Abraham Dirk Loman

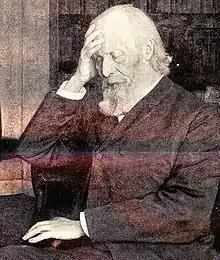

Abraham Dirk Loman (16 September 1823, The Hague – 17 April 1897, Amsterdam) was a Dutch theologian. He was a professor from 1856 to 1893. In his later period he belonged to the Dutch radical critics.